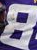
Number: 8